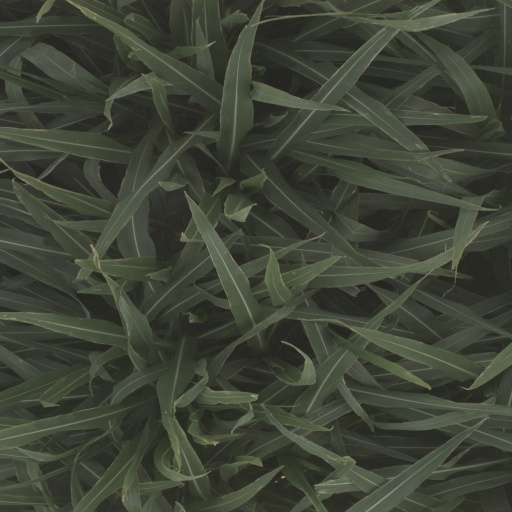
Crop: sorghum